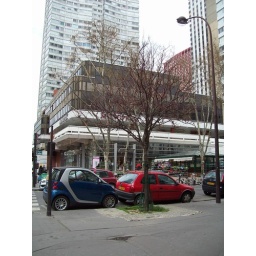
That red building in the middle is our hotel. The grocery store was right through a courtyard and a tunnel.